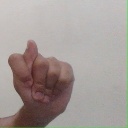
अक्षर: ट